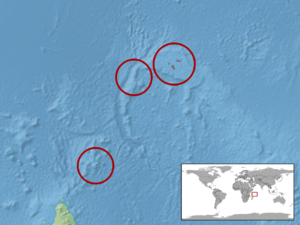
Trachylepis sechellensis est une espèce de sauriens de la famille des Scincidae.